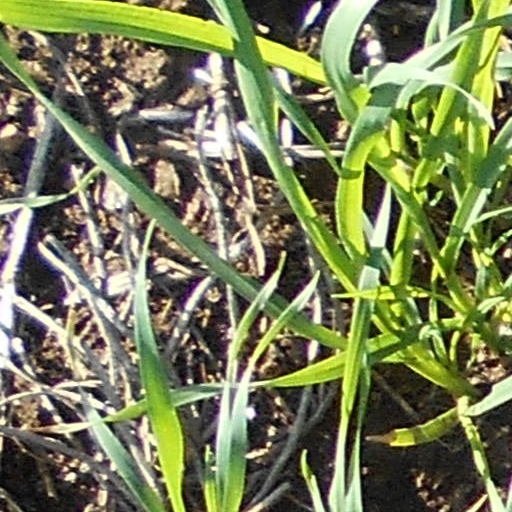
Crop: wheat